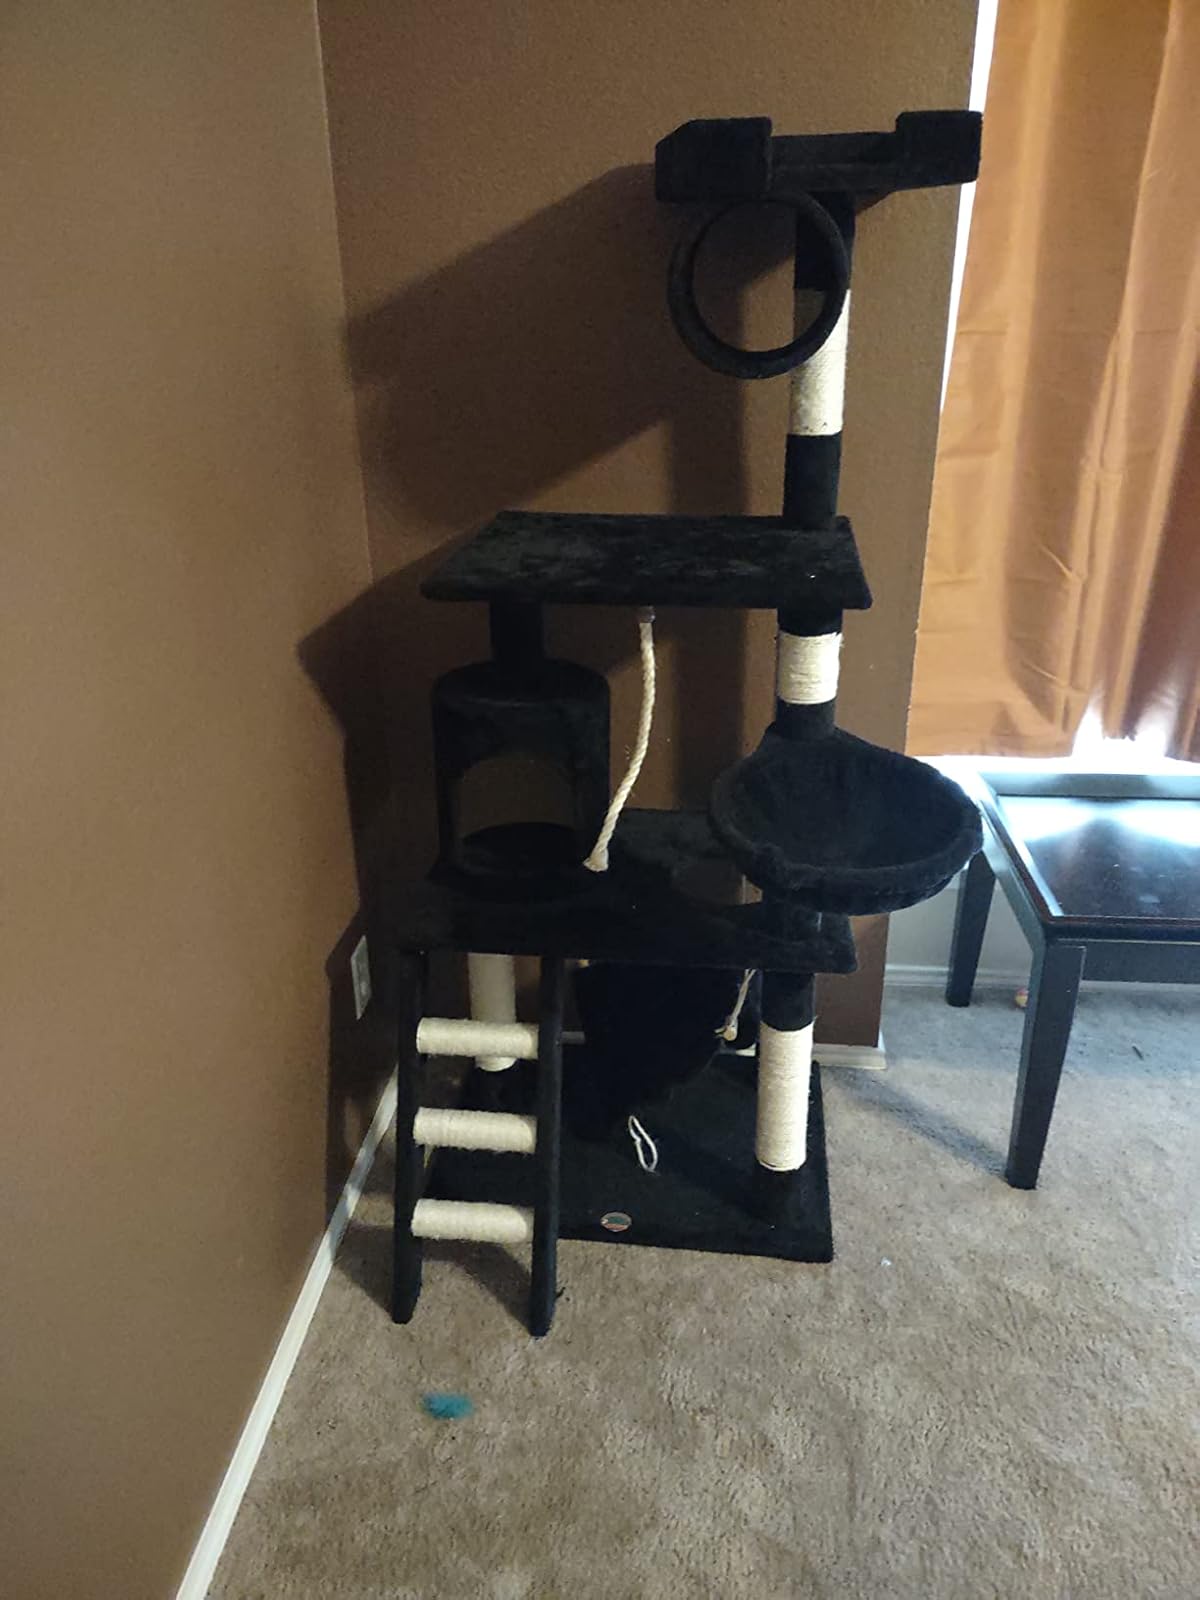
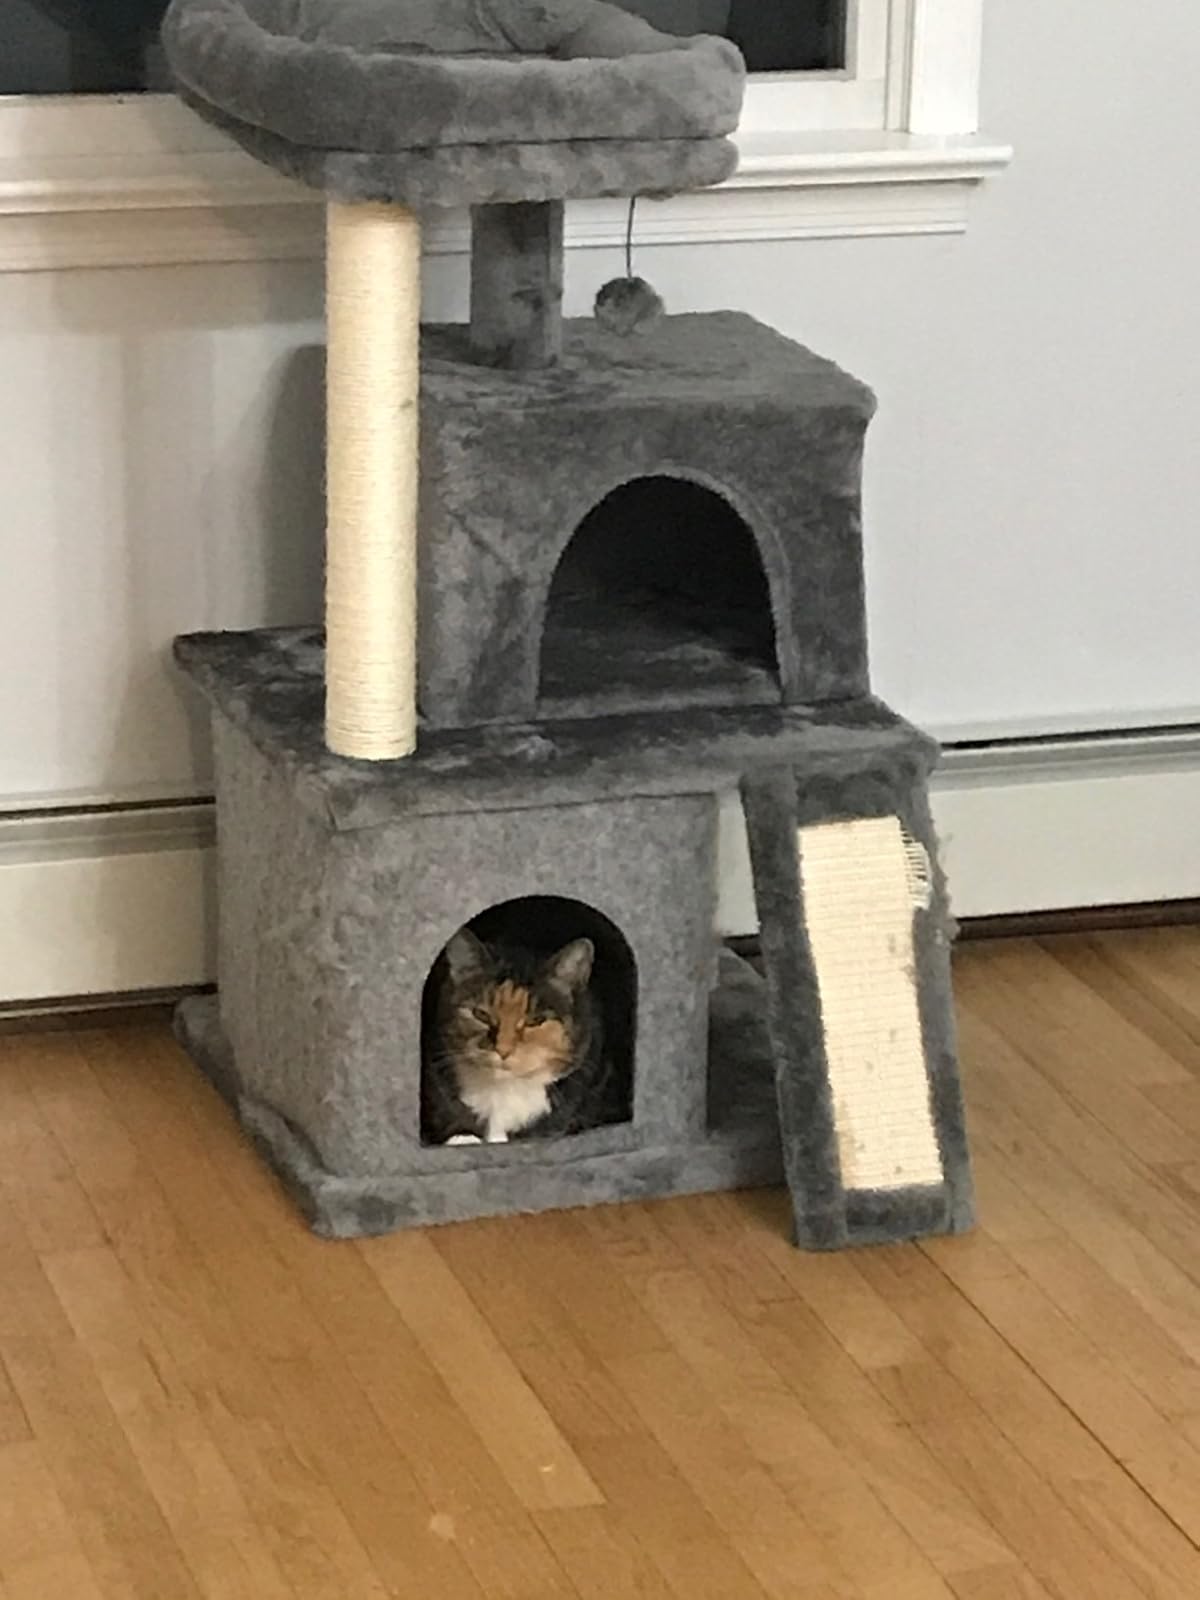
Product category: items_cat tree
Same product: no